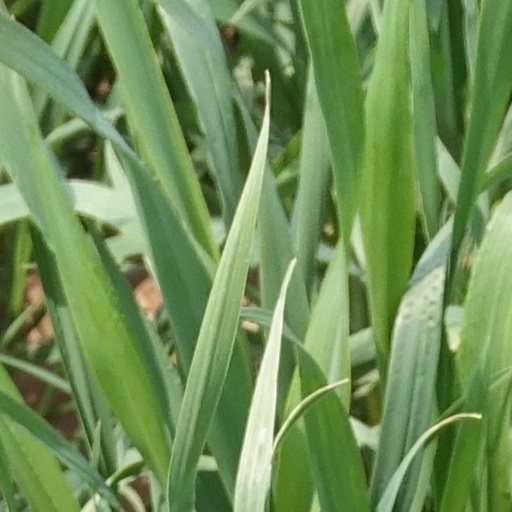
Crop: wheat